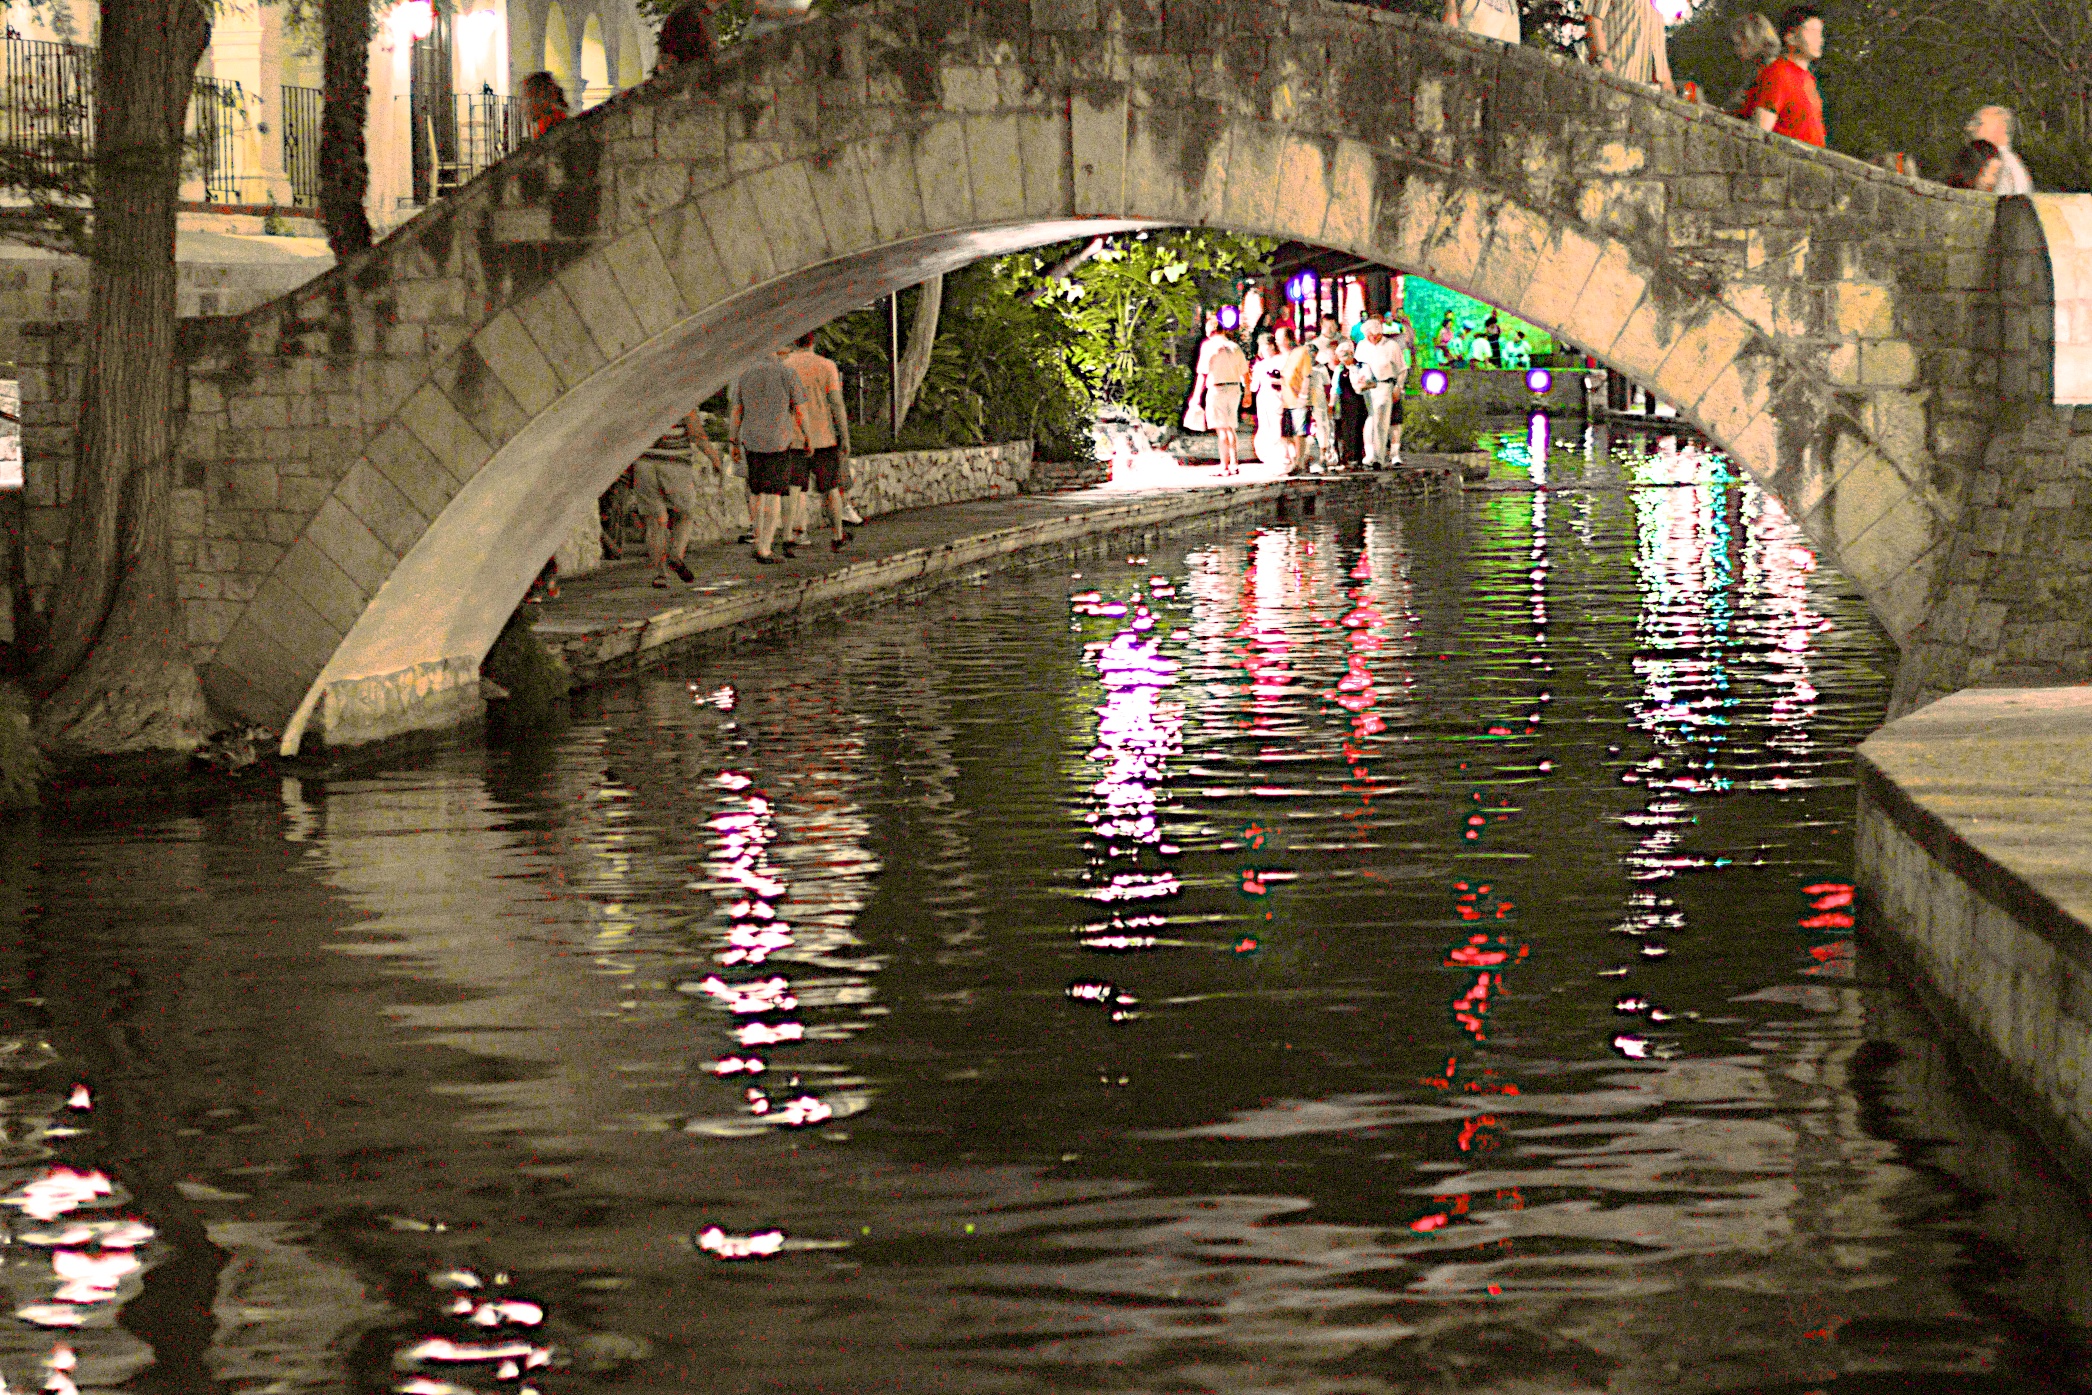
water, boat, bridge, river, canal, reflection, tourism, waterway, boating, midea10so